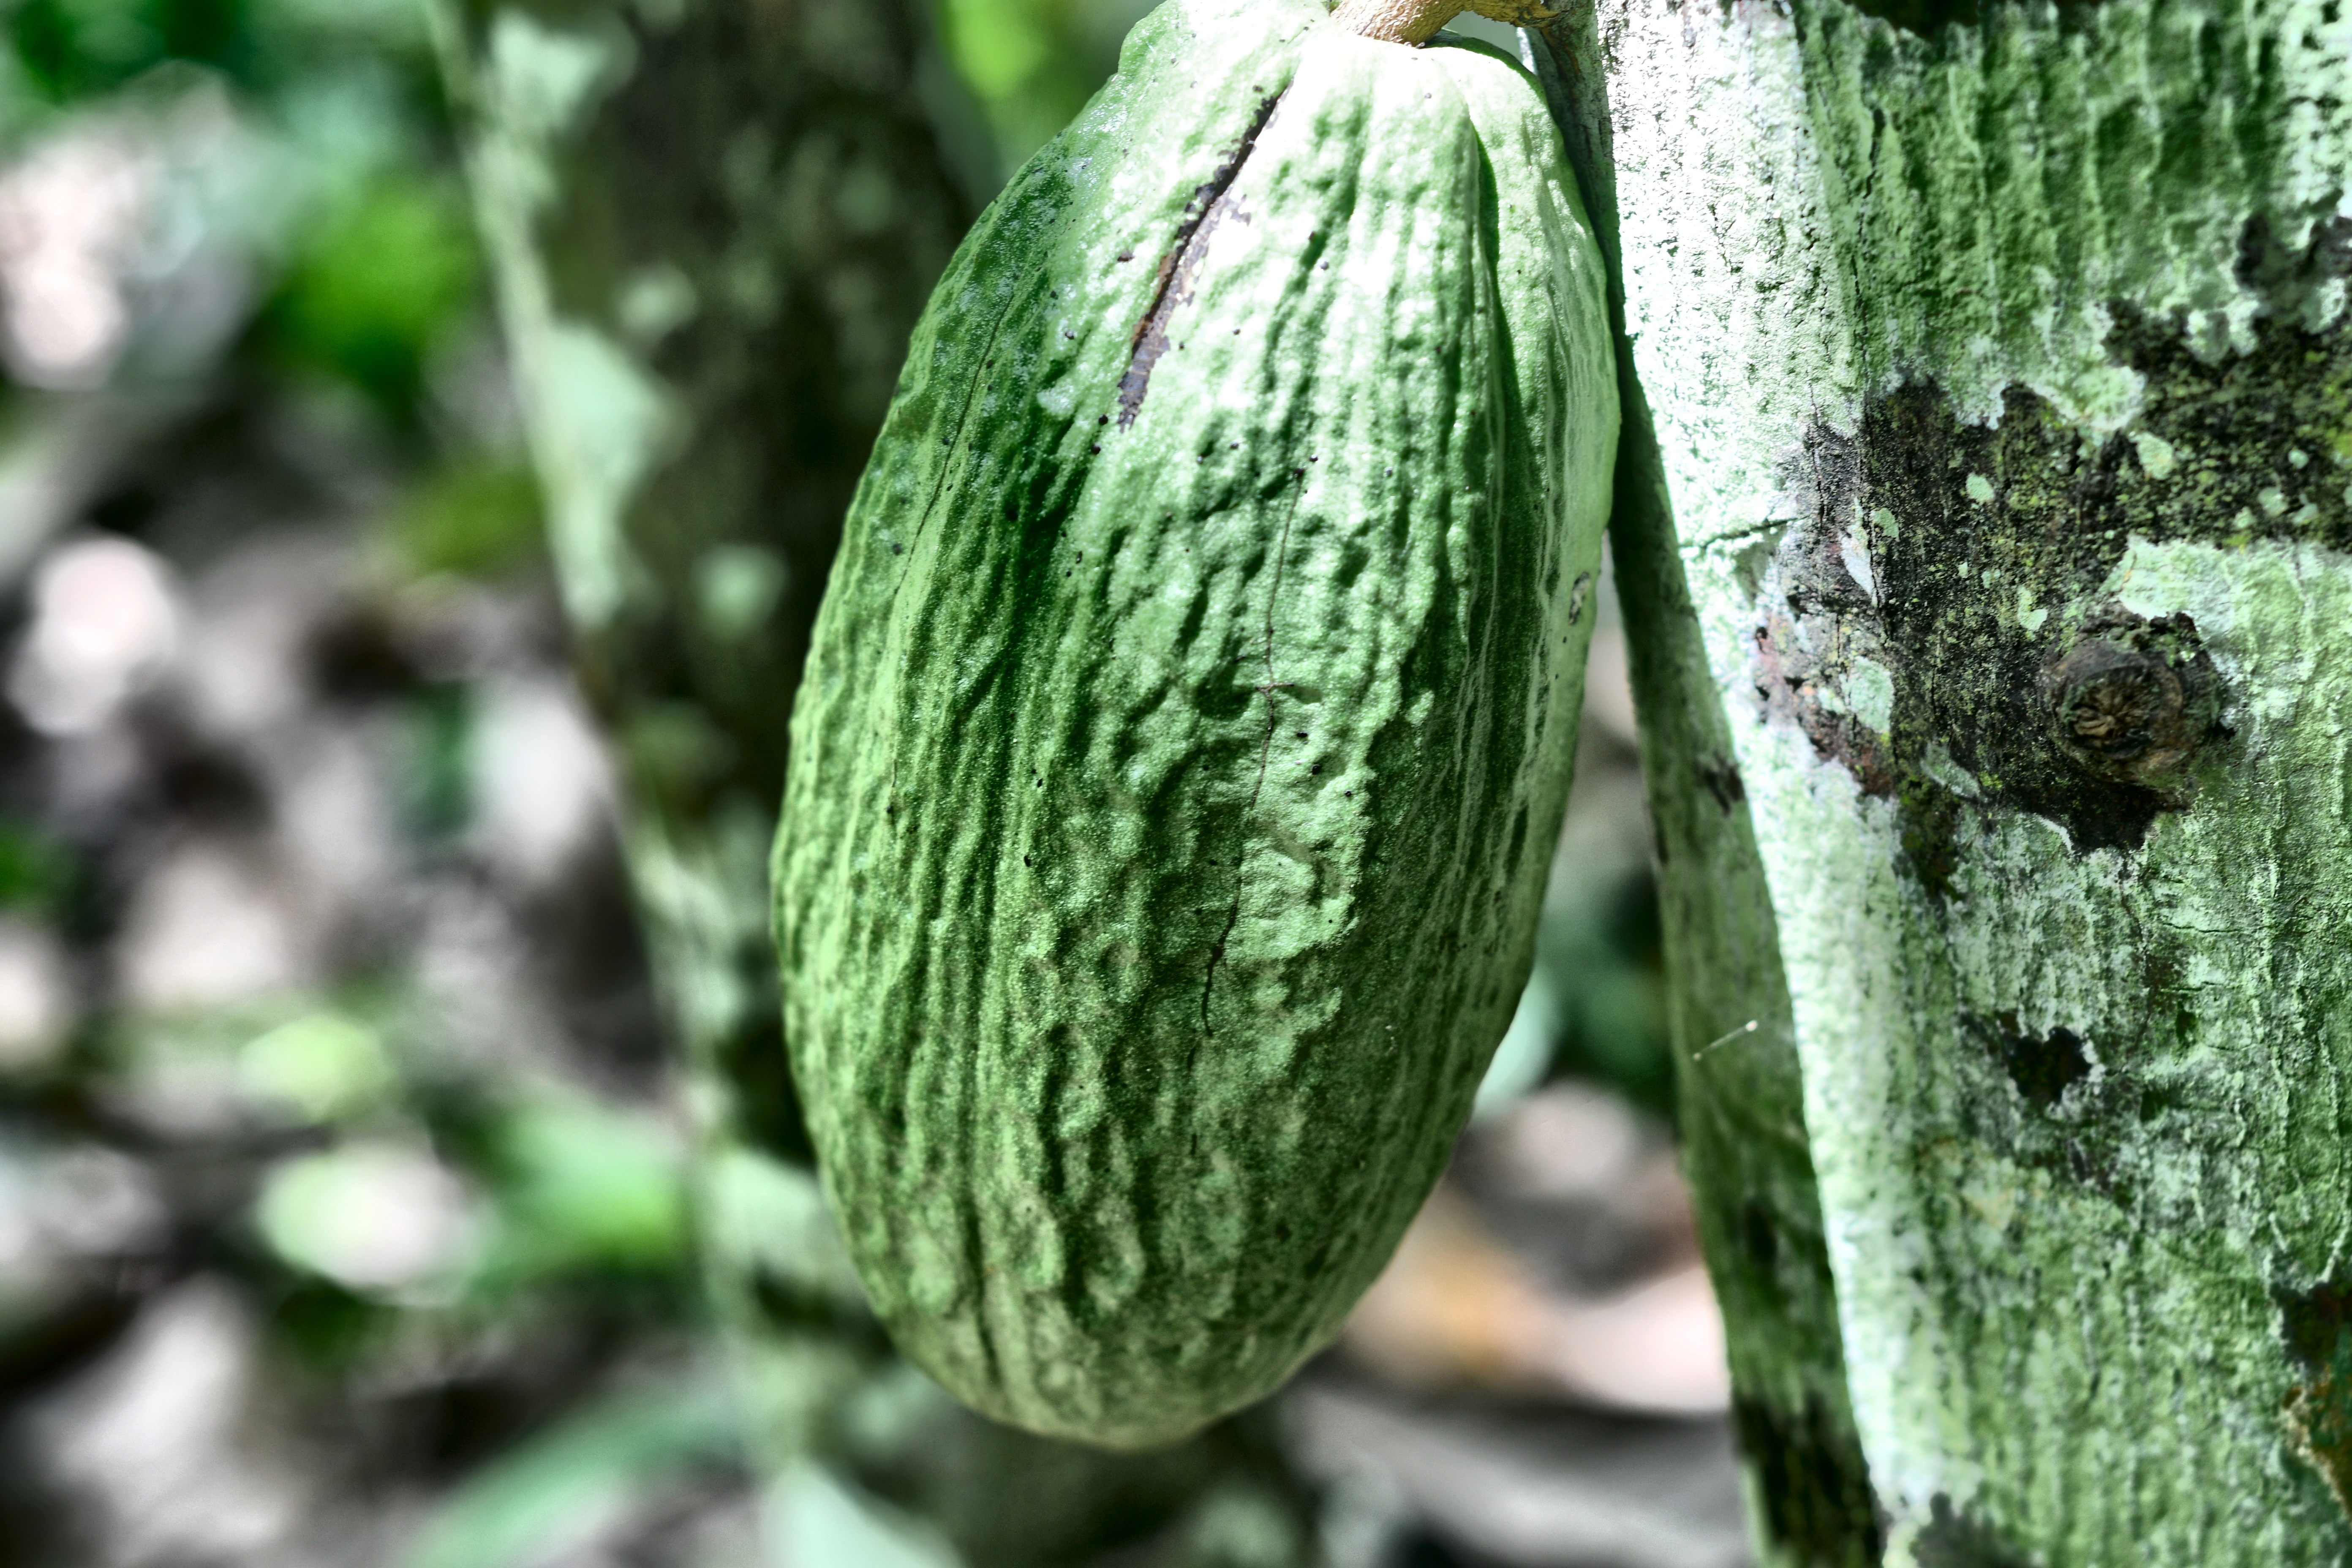
Maturity: unmature
Variety: Guiana